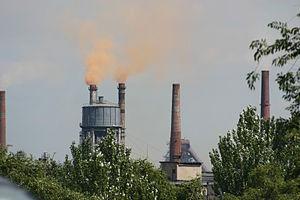
L'Ukraine est un État d'Europe orientale, le deuxième d'Europe par sa superficie. Elle est bordée par la mer Noire et la mer d'Azov au sud, frontalière avec la Russie au nord-est et à l'est, avec la Biélorussie au nord, avec la Pologne à l'ouest-nord-ouest, avec la Slovaquie et la Hongrie à l'ouest et avec la Roumanie et la Moldavie au sud-ouest.
L'environnement en Ukraine est l'environnement du pays Ukraine. Le territoire ukrainien a été fortement modifié de par son histoire : appartenance à l'URSS, catastrophe nucléaire de Tchernobyl. L'agriculture et l'industrie sont développées. Les pollutions de l'eau, de l'air et la gestion des déchets sont problématiques. En 2007, l'Ukraine était le 20ᵉ plus gros émetteur de CO₂ au monde.
La géopolitique de la Russie est l'ensemble de la politique étrangère menée par l'État russe, la Russie, depuis la fin du XXᵉ siècle. Déjà amorcé durant le second mandat de Boris Eltsine et poursuivi de manière plus significative par son successeur Vladimir Poutine, le redressement de la diplomatie russe, après la période de confusion à la suite du démembrement de l'Union soviétique, s'est surtout basé sur un réalisme politique dont les principales préoccupations se rapportent aux intérêts nationaux de la Russie. La volonté des dirigeants russes de retrouver l'ancien prestige de leur pays comme superpuissance est l'un des points les plus marquants en ce début de XXIᵉ siècle.
Les relations entre la Russie et l'Ukraine sont des relations internationales bilatérales complexes qu'entretiennent la Fédération russe et l'Ukraine, deux États limitrophes de l'espace post-soviétique. Ces relations sont amplement tendues depuis 2014, proches d'un état de guerre, en raison de la crise de Crimée, qui voit la Crimée et Sébastopol faire sécession et rejoindre la fédération de Russie suite à l'intervention armée russe puis au référendum de 2014, non reconnu par la majorité de la communauté internationale, mais aussi en raison de la guerre du Donbass, dans laquelle la Russie est suspectée d'intervenir en y menant une guerre hybride. La Russie dispose d'une ambassade à Kiev et de consulats à Kharkiv, Lviv, Odessa et Simferopol. L'Ukraine a une ambassade à Moscou et des consulats à Rostov-sur-le-Don, Saint-Pétersbourg, Iekaterinbourg, Tioumen et Vladivostok.